1900 United States presidential election

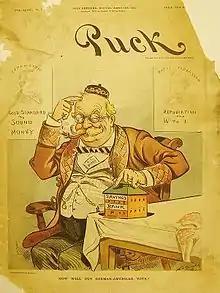
The German-American vote in 1900 was in doubt since they opposed both Bryan's "repudiation" policy and overseas "expansion" under McKinley.

The triumph of the American army and navy in the war against Spain was a decisive factor in building Republican support. Democrats tried to argue that the war was not over because of the insurgency in the Philippines; this became their major issue. A perception that the Philippine–American War was coming to an end would be an electoral asset for the Republicans, and the McKinley administration stated that there were reductions of troops there. Republicans pledged that the fighting in the Philippines would die down of its own accord within sixty days of McKinley's re-election.